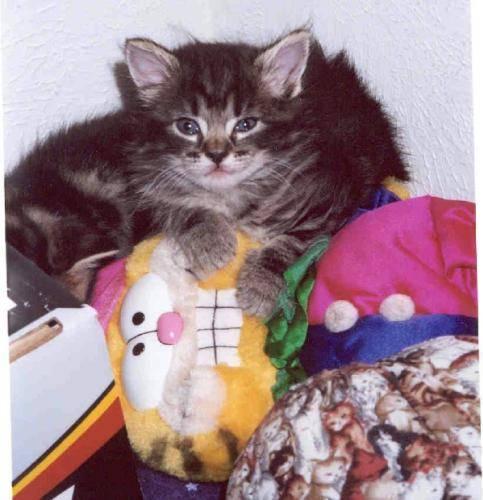
cat